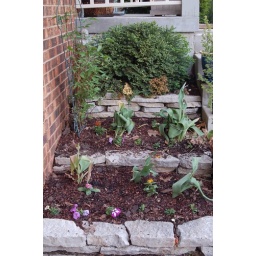
soon the leaves of the tulips will be gone. We've planted some flowers in the beds to take over soon.